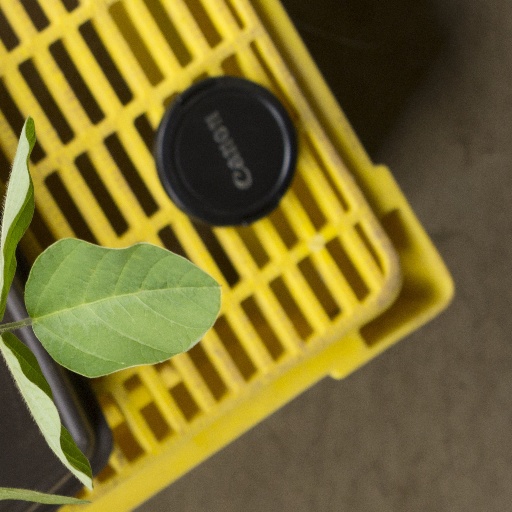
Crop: soybean